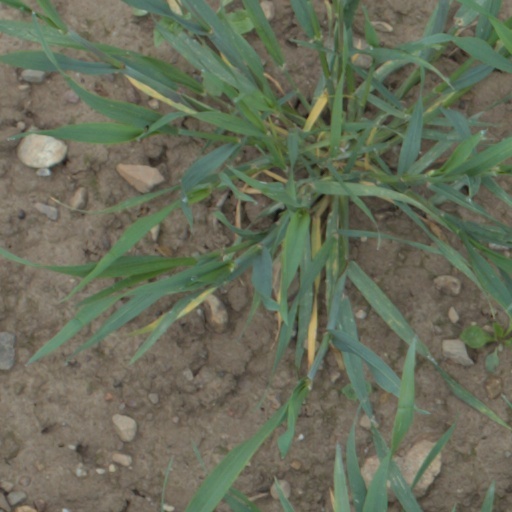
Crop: wheat